Robert Pranagal

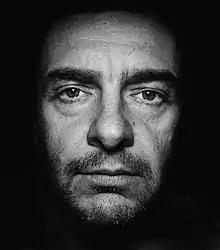
refer to caption

Robert Pranagal (born in 1969 in Świdnik) is a Polish photographer. He has won numerous awards and honors including the title of International Artist from The International Federation of Photographic Art (FIAP), the title of Excellence FIAP, and the artist title from the Polish Republic's Photoclub. Pranagal was born in Swidnik, Poland.